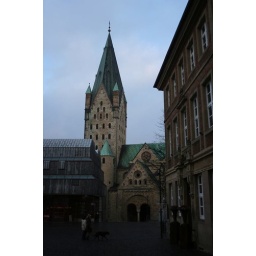
I love the colours of the Dom, the green roof just looks really pretty against the tan stone.